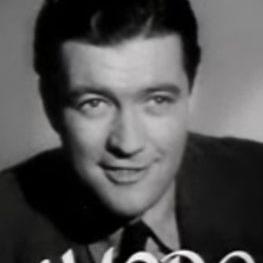
Age: 34